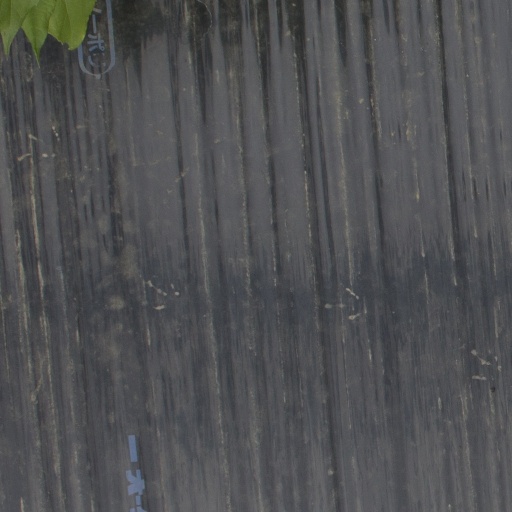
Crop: Jerusalem artichoke